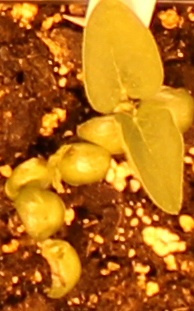
Label: Soybean